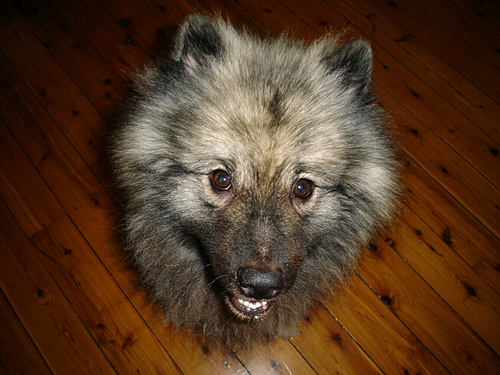
Animal: dog
Breed: keeshond